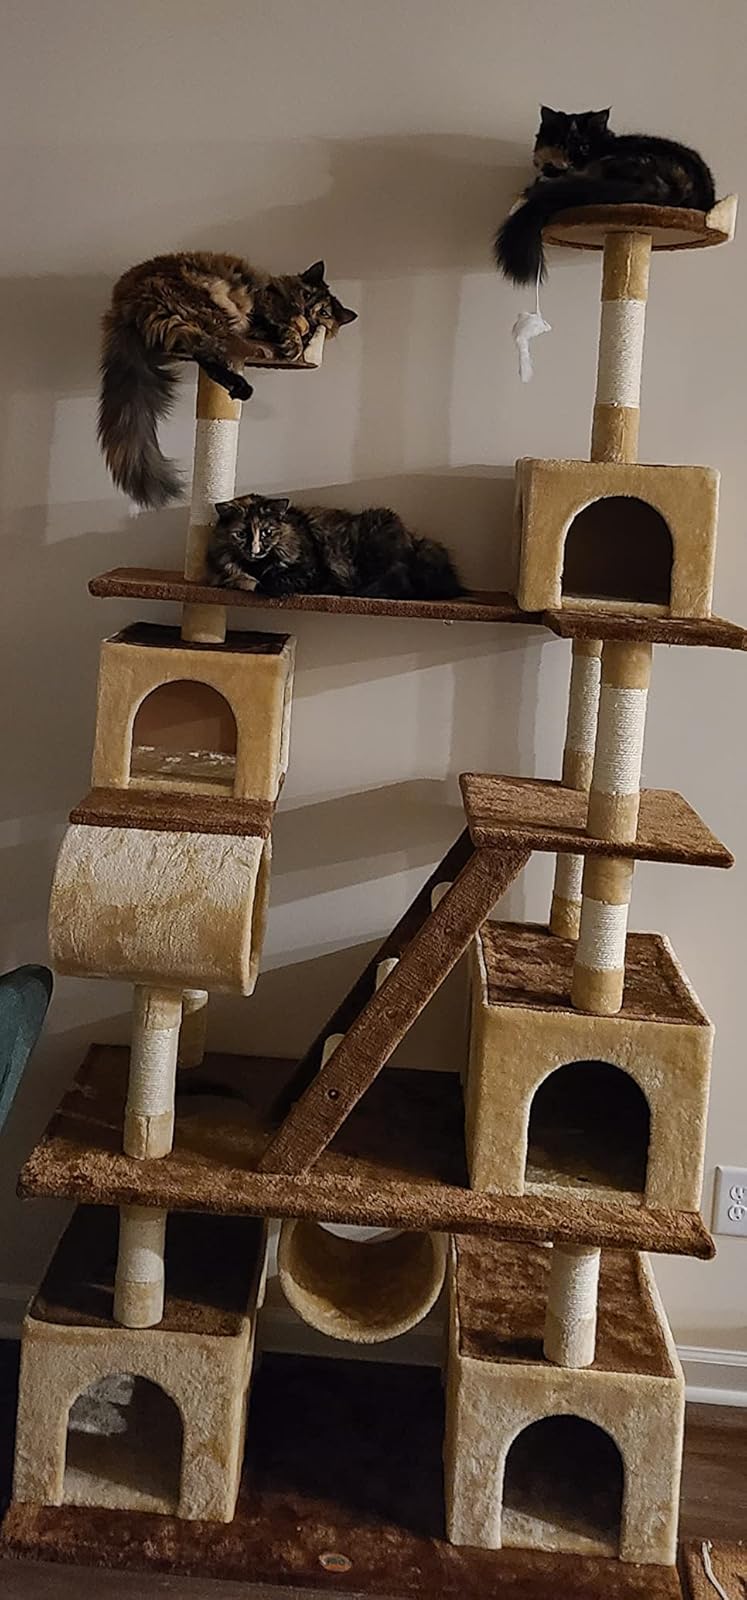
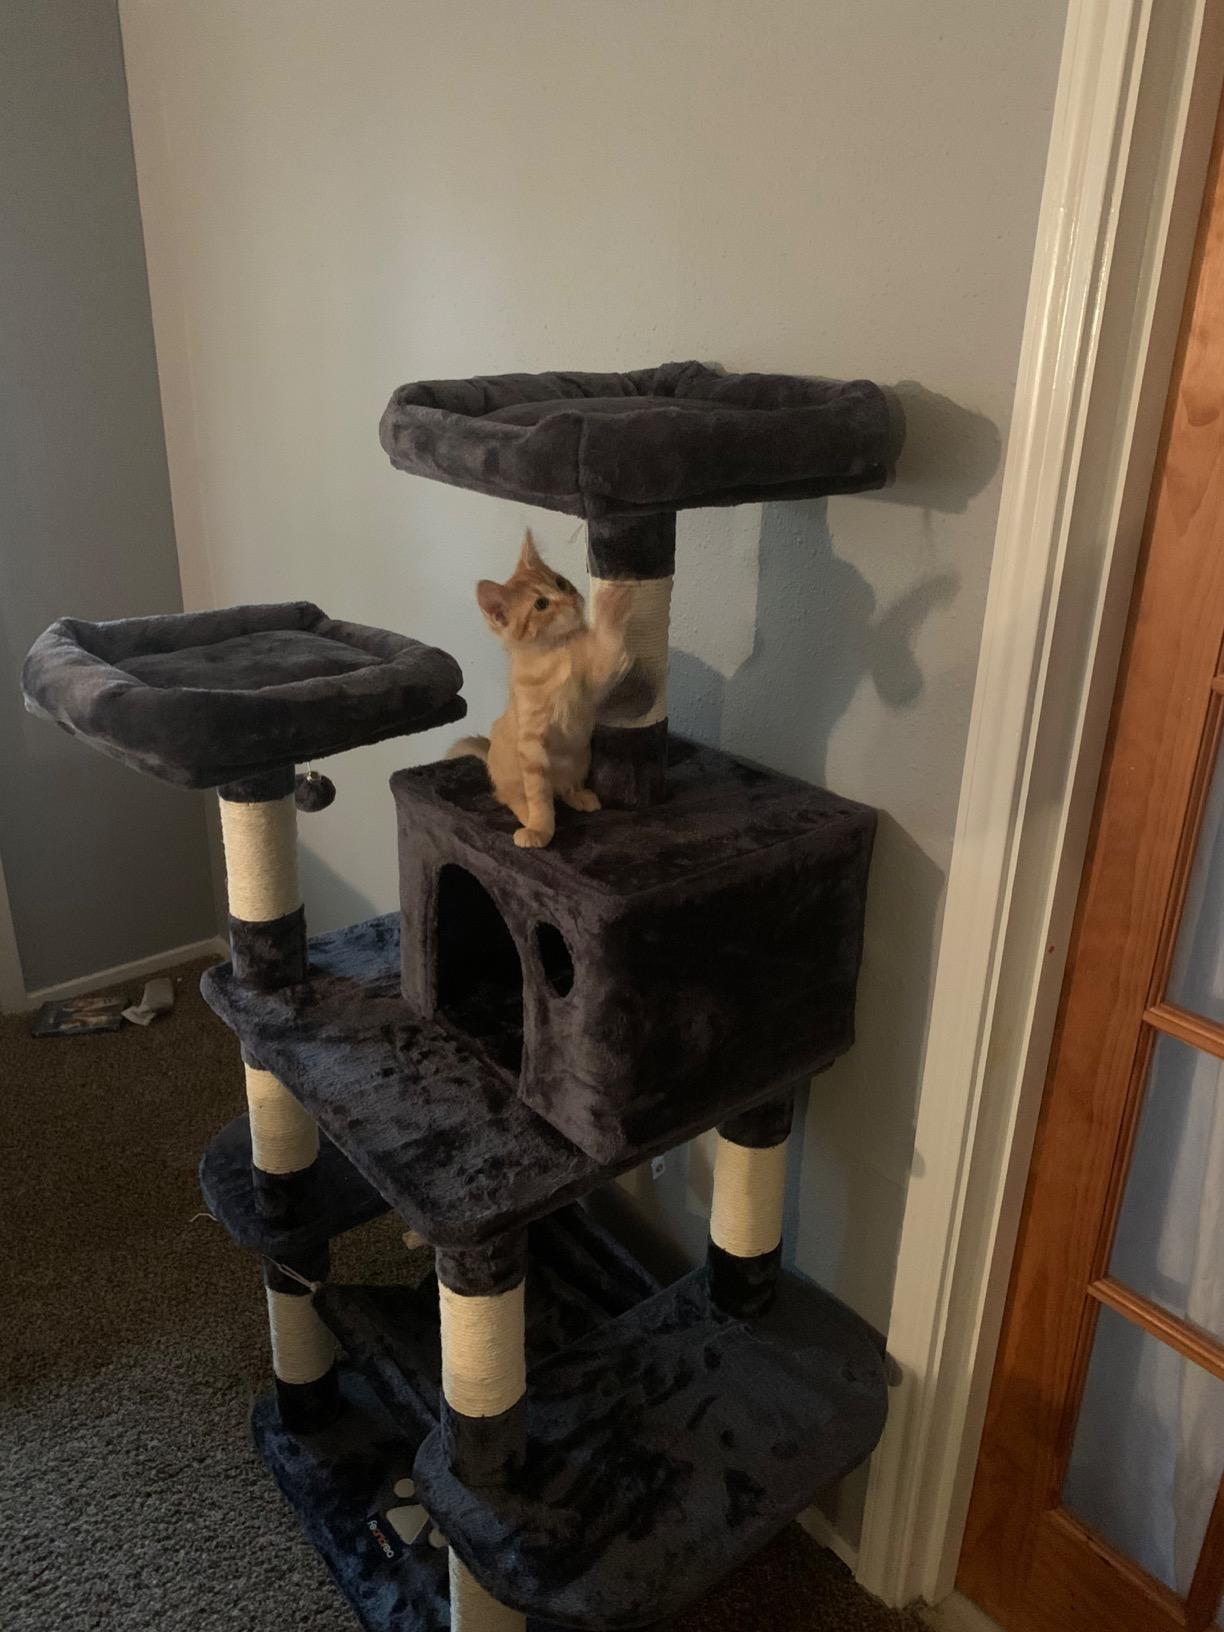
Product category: items_cat tree
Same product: no